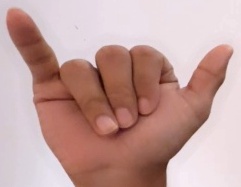
ASL sign: Y